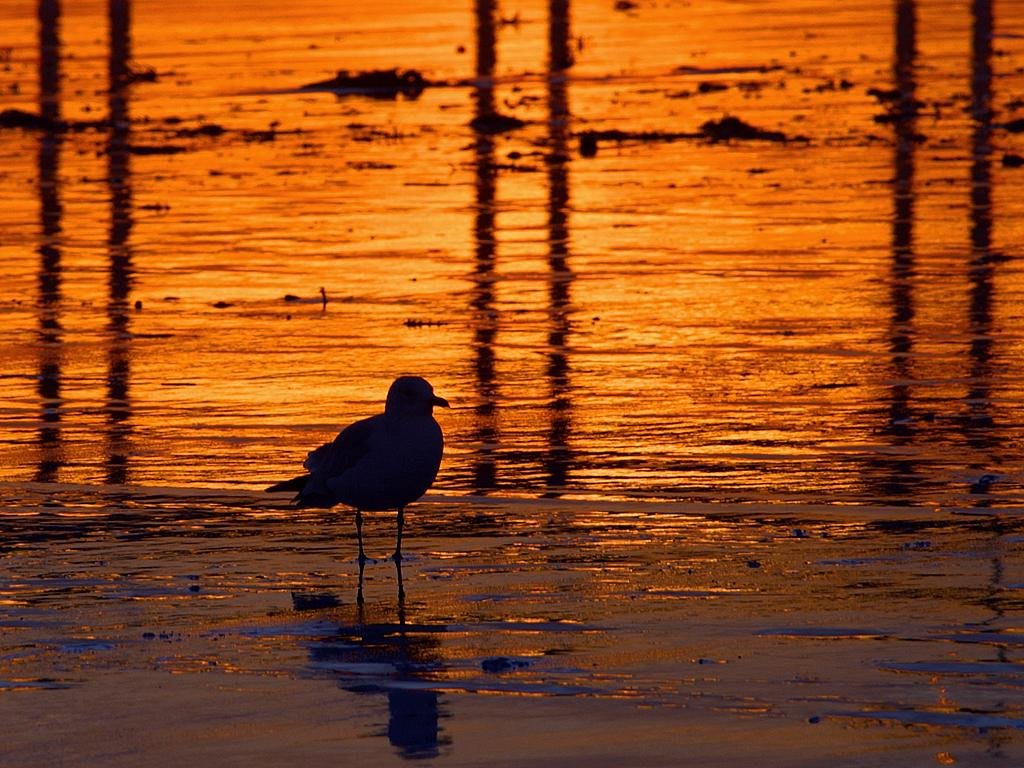
beach, sea, coast, water, silhouette, bird, wood, sunset, morning, evening, twilight, reflection, gull, fauna, mood, afterglow